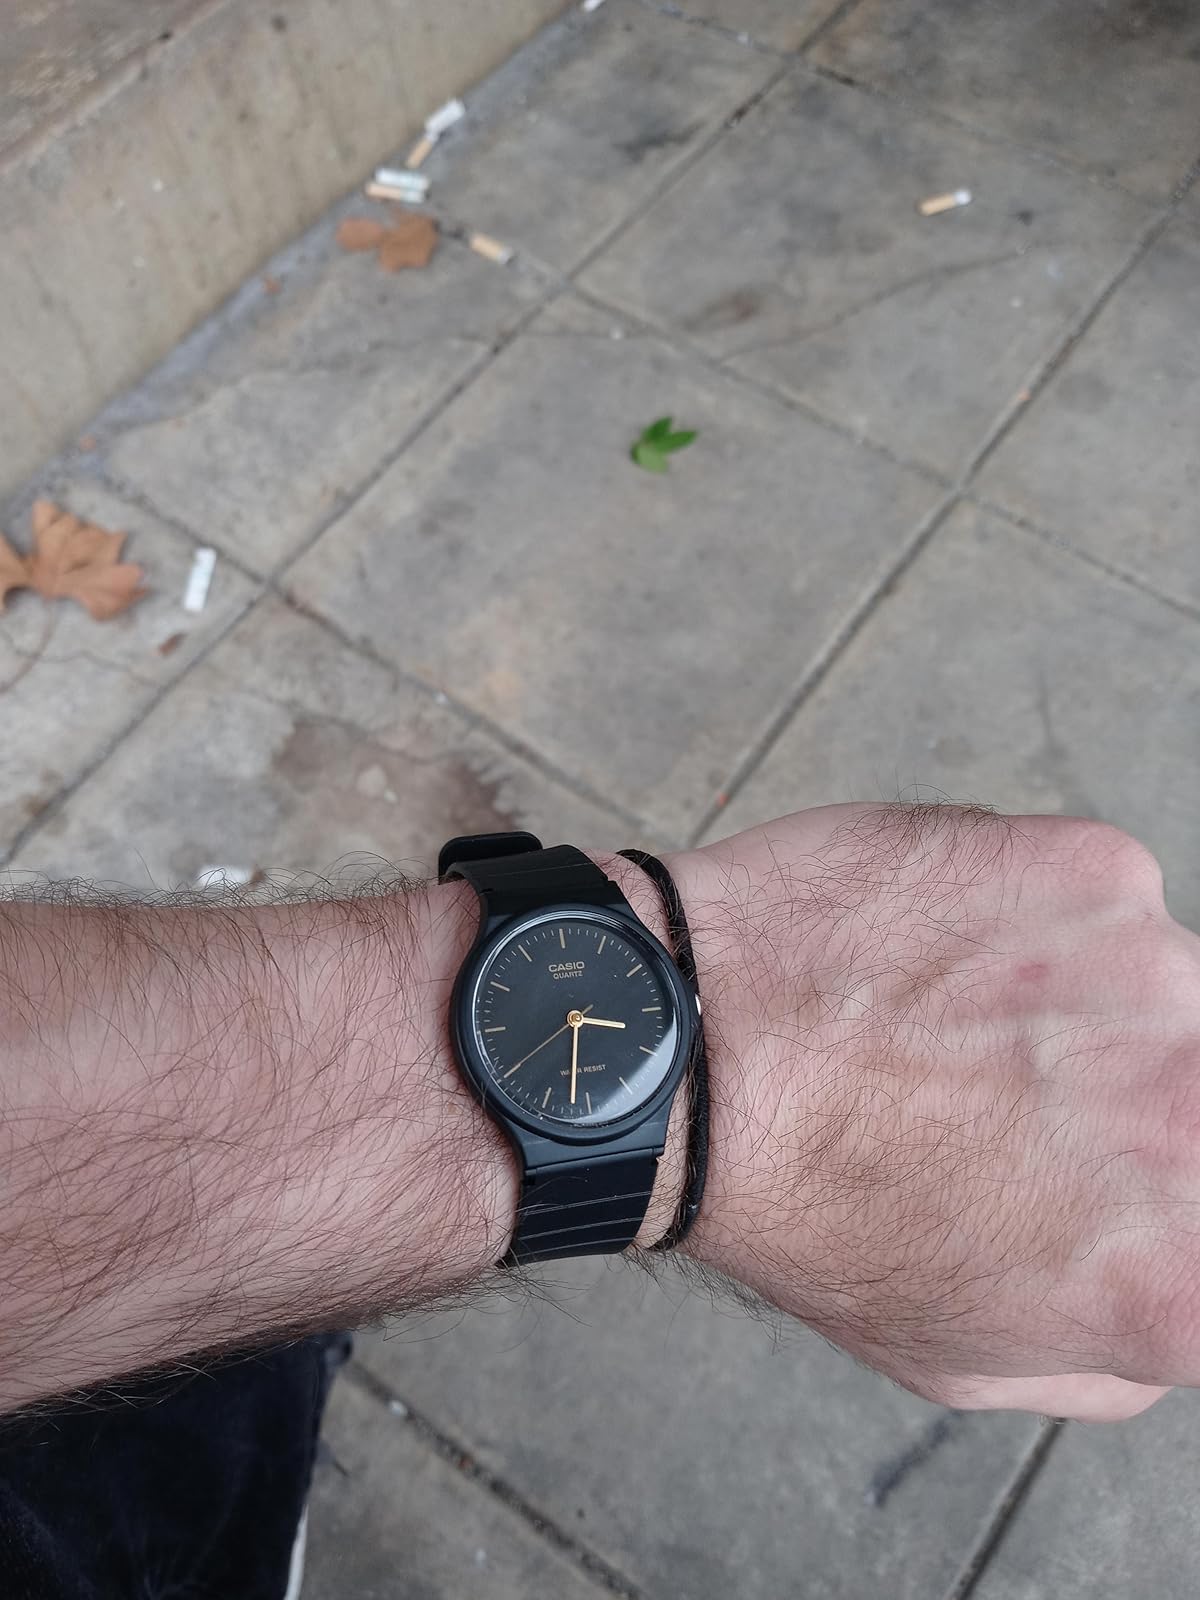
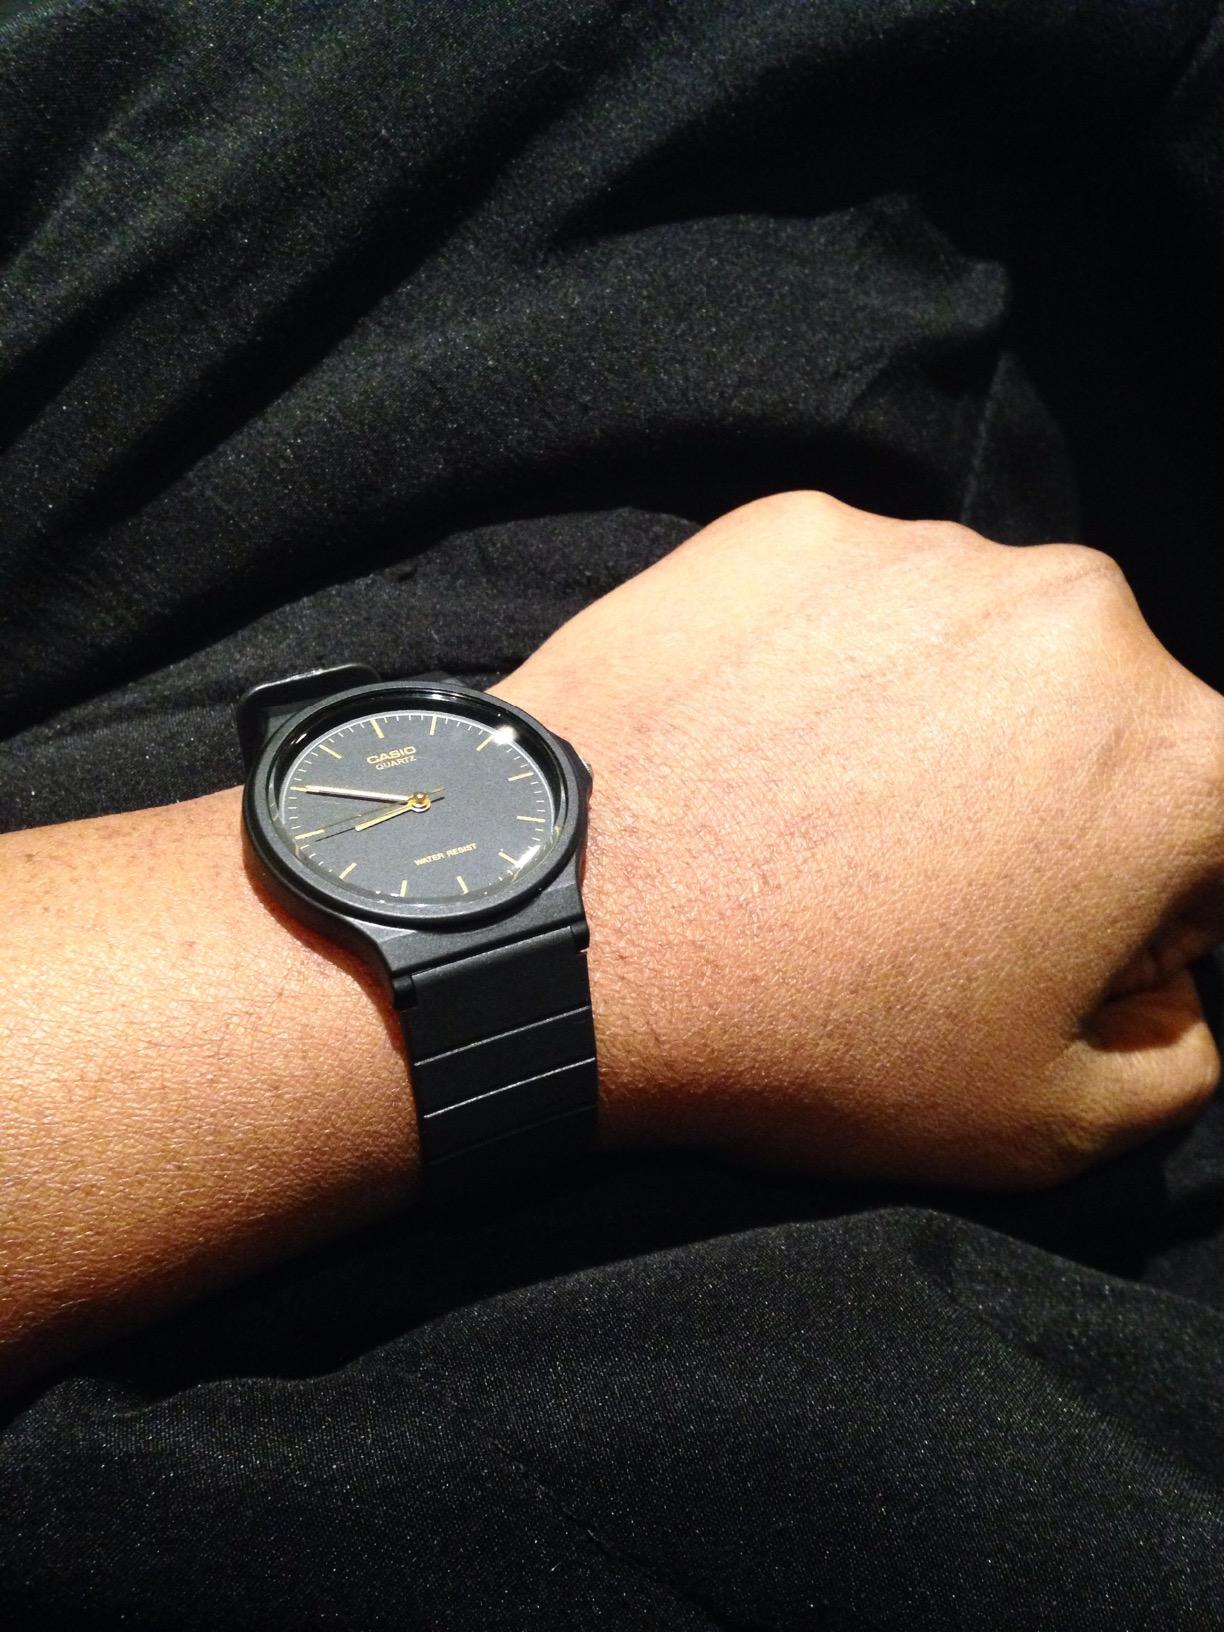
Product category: accessories_watch
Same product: yes